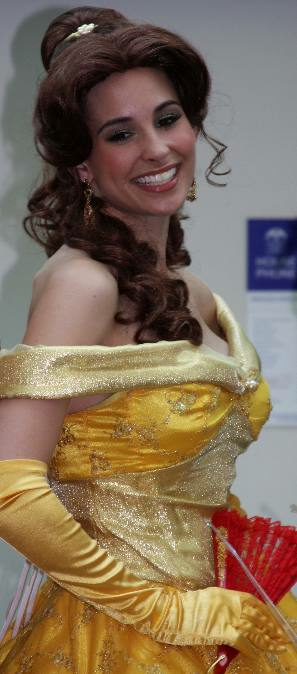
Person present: Yes